Sessility (motility)

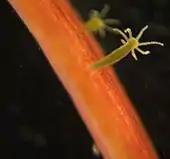
Generally sessile "Hydra" attached to a substrate

Sessility, a property of certain animals, is a lack of self-locomotion. Sessile animals do not have natural motility, and are immobile unless there are external forces (such as water currents). Usually, sessile animals are permanently attached to a solid object, such as a rock, a dead tree trunk, or a human-made object such as a buoy or ship's hull. Organisms such as corals lay down their own substrate from which they grow.